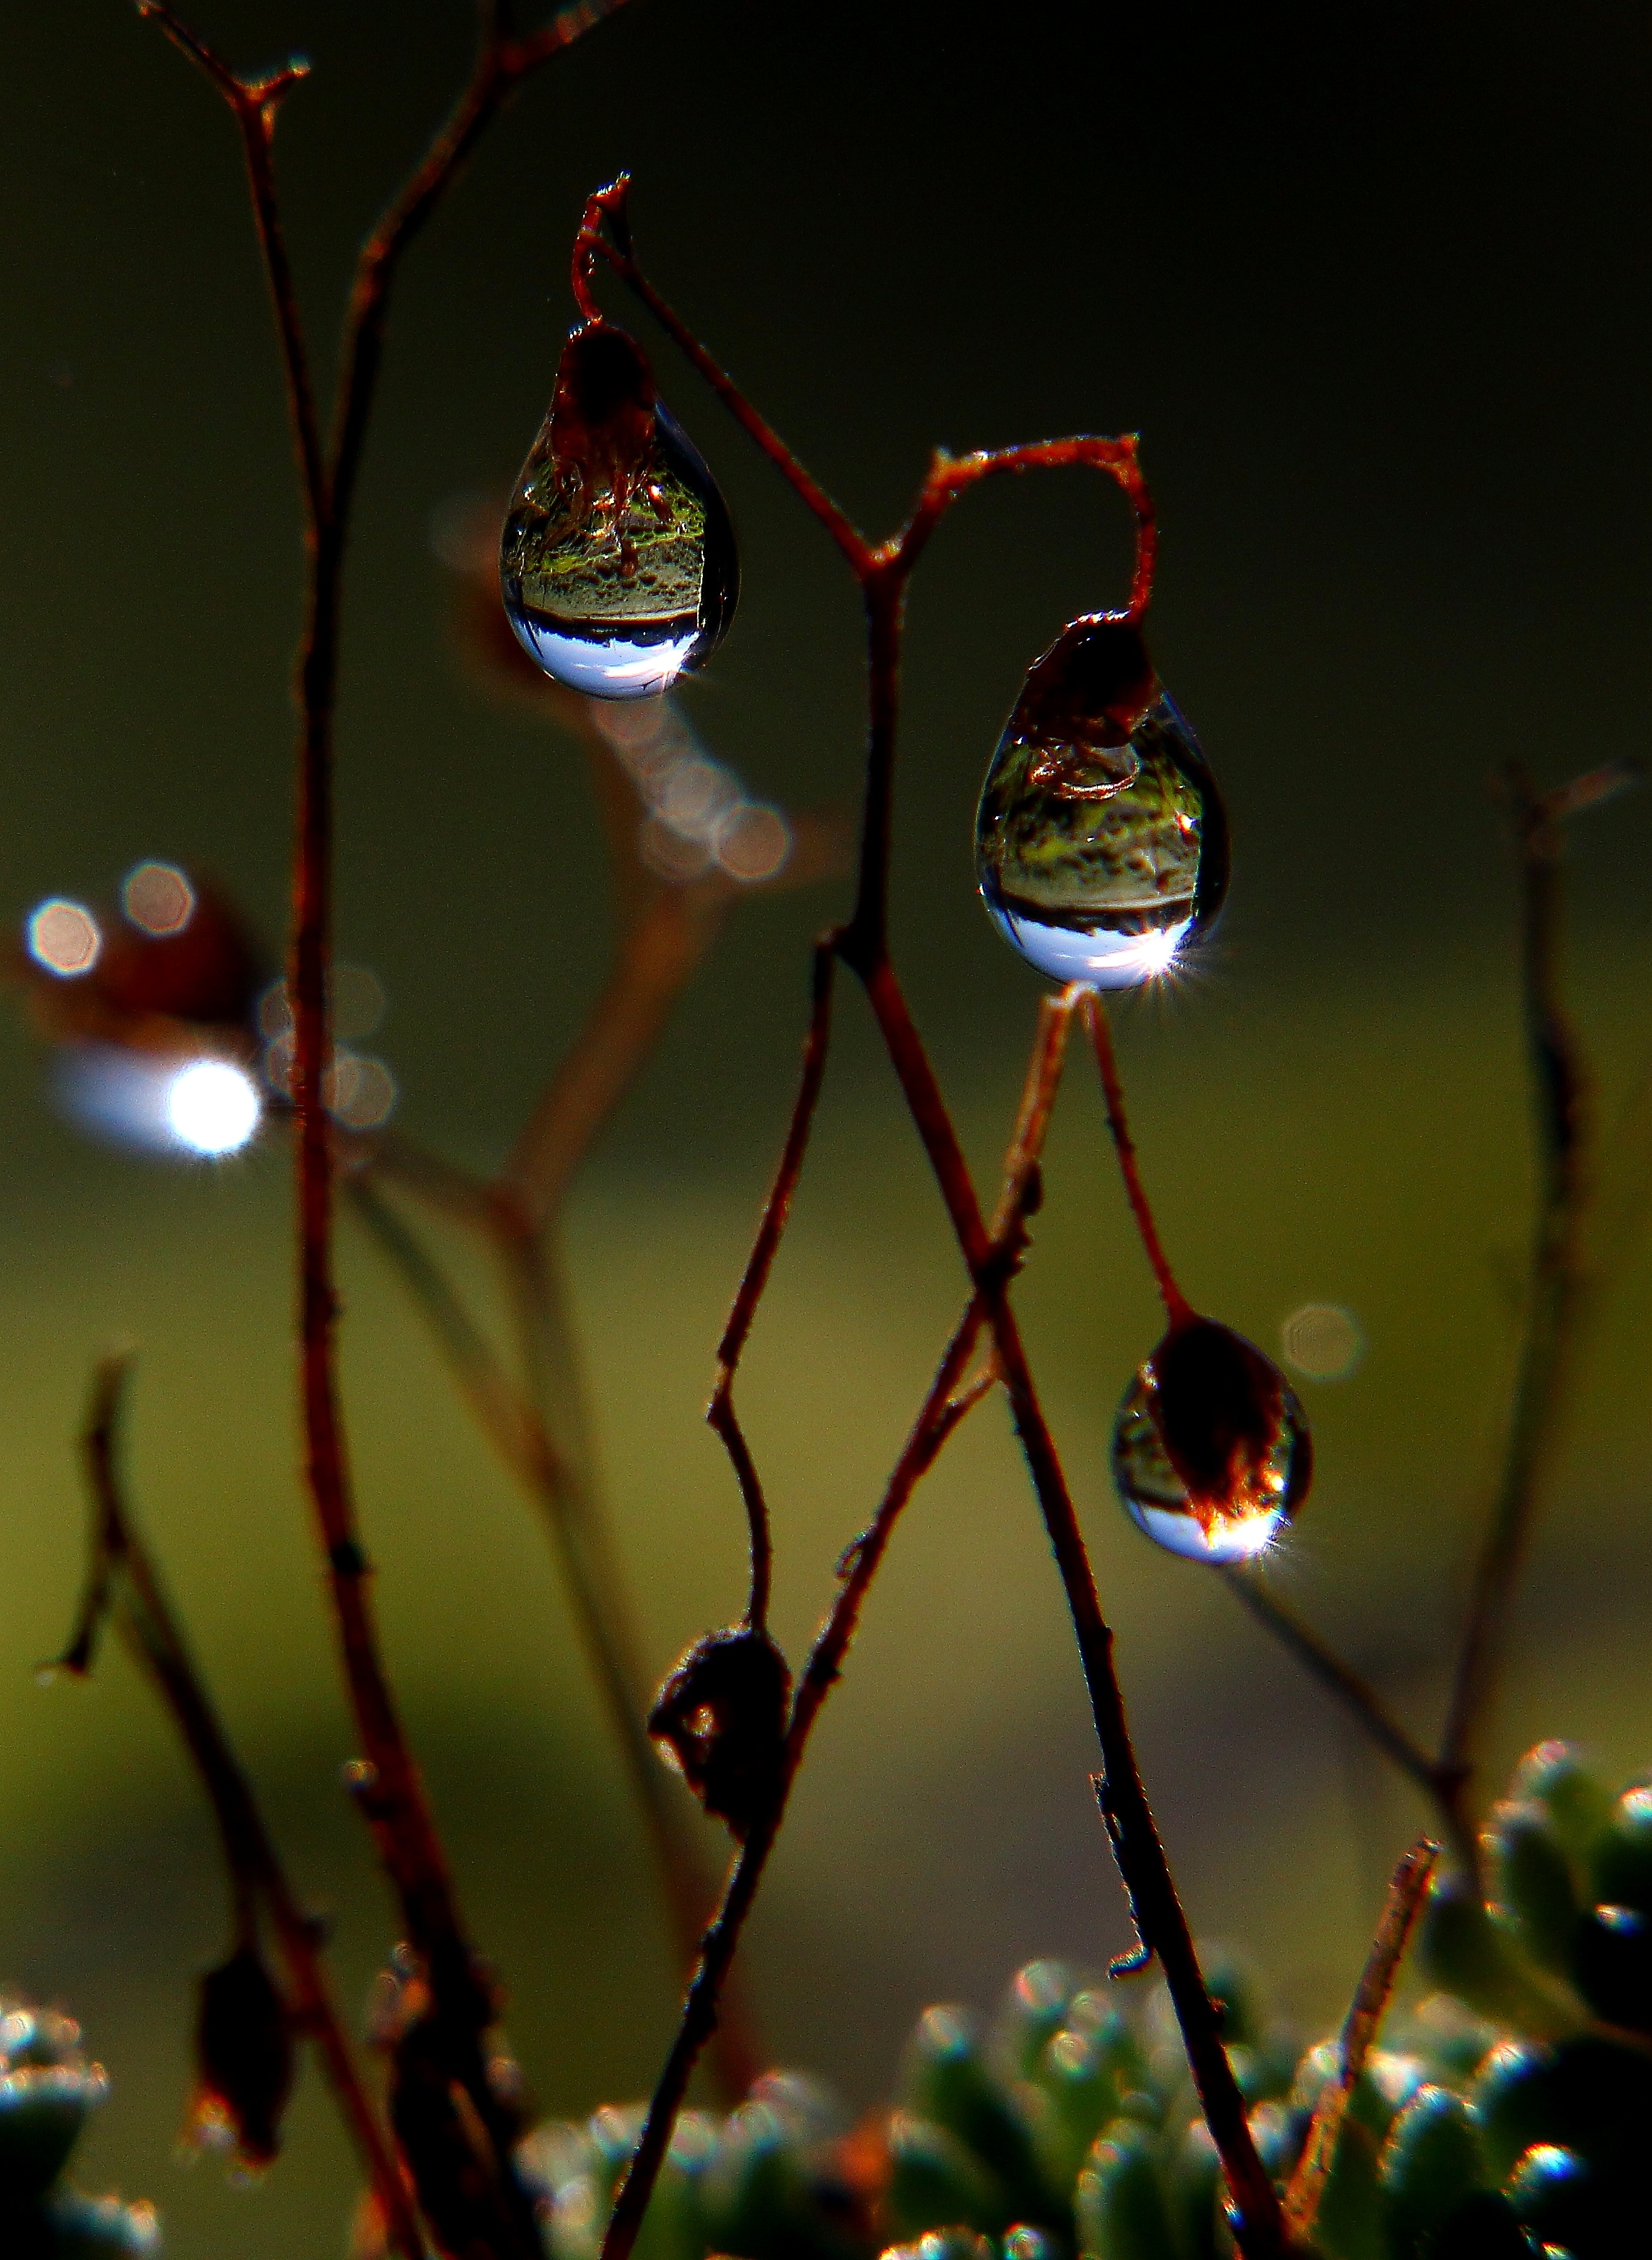
nature, branch, drop, dew, light, plant, photography, leaf, flower, green, reflection, red, macro, botany, flora, close up, moisture, varios, some, macro photography, plant stem